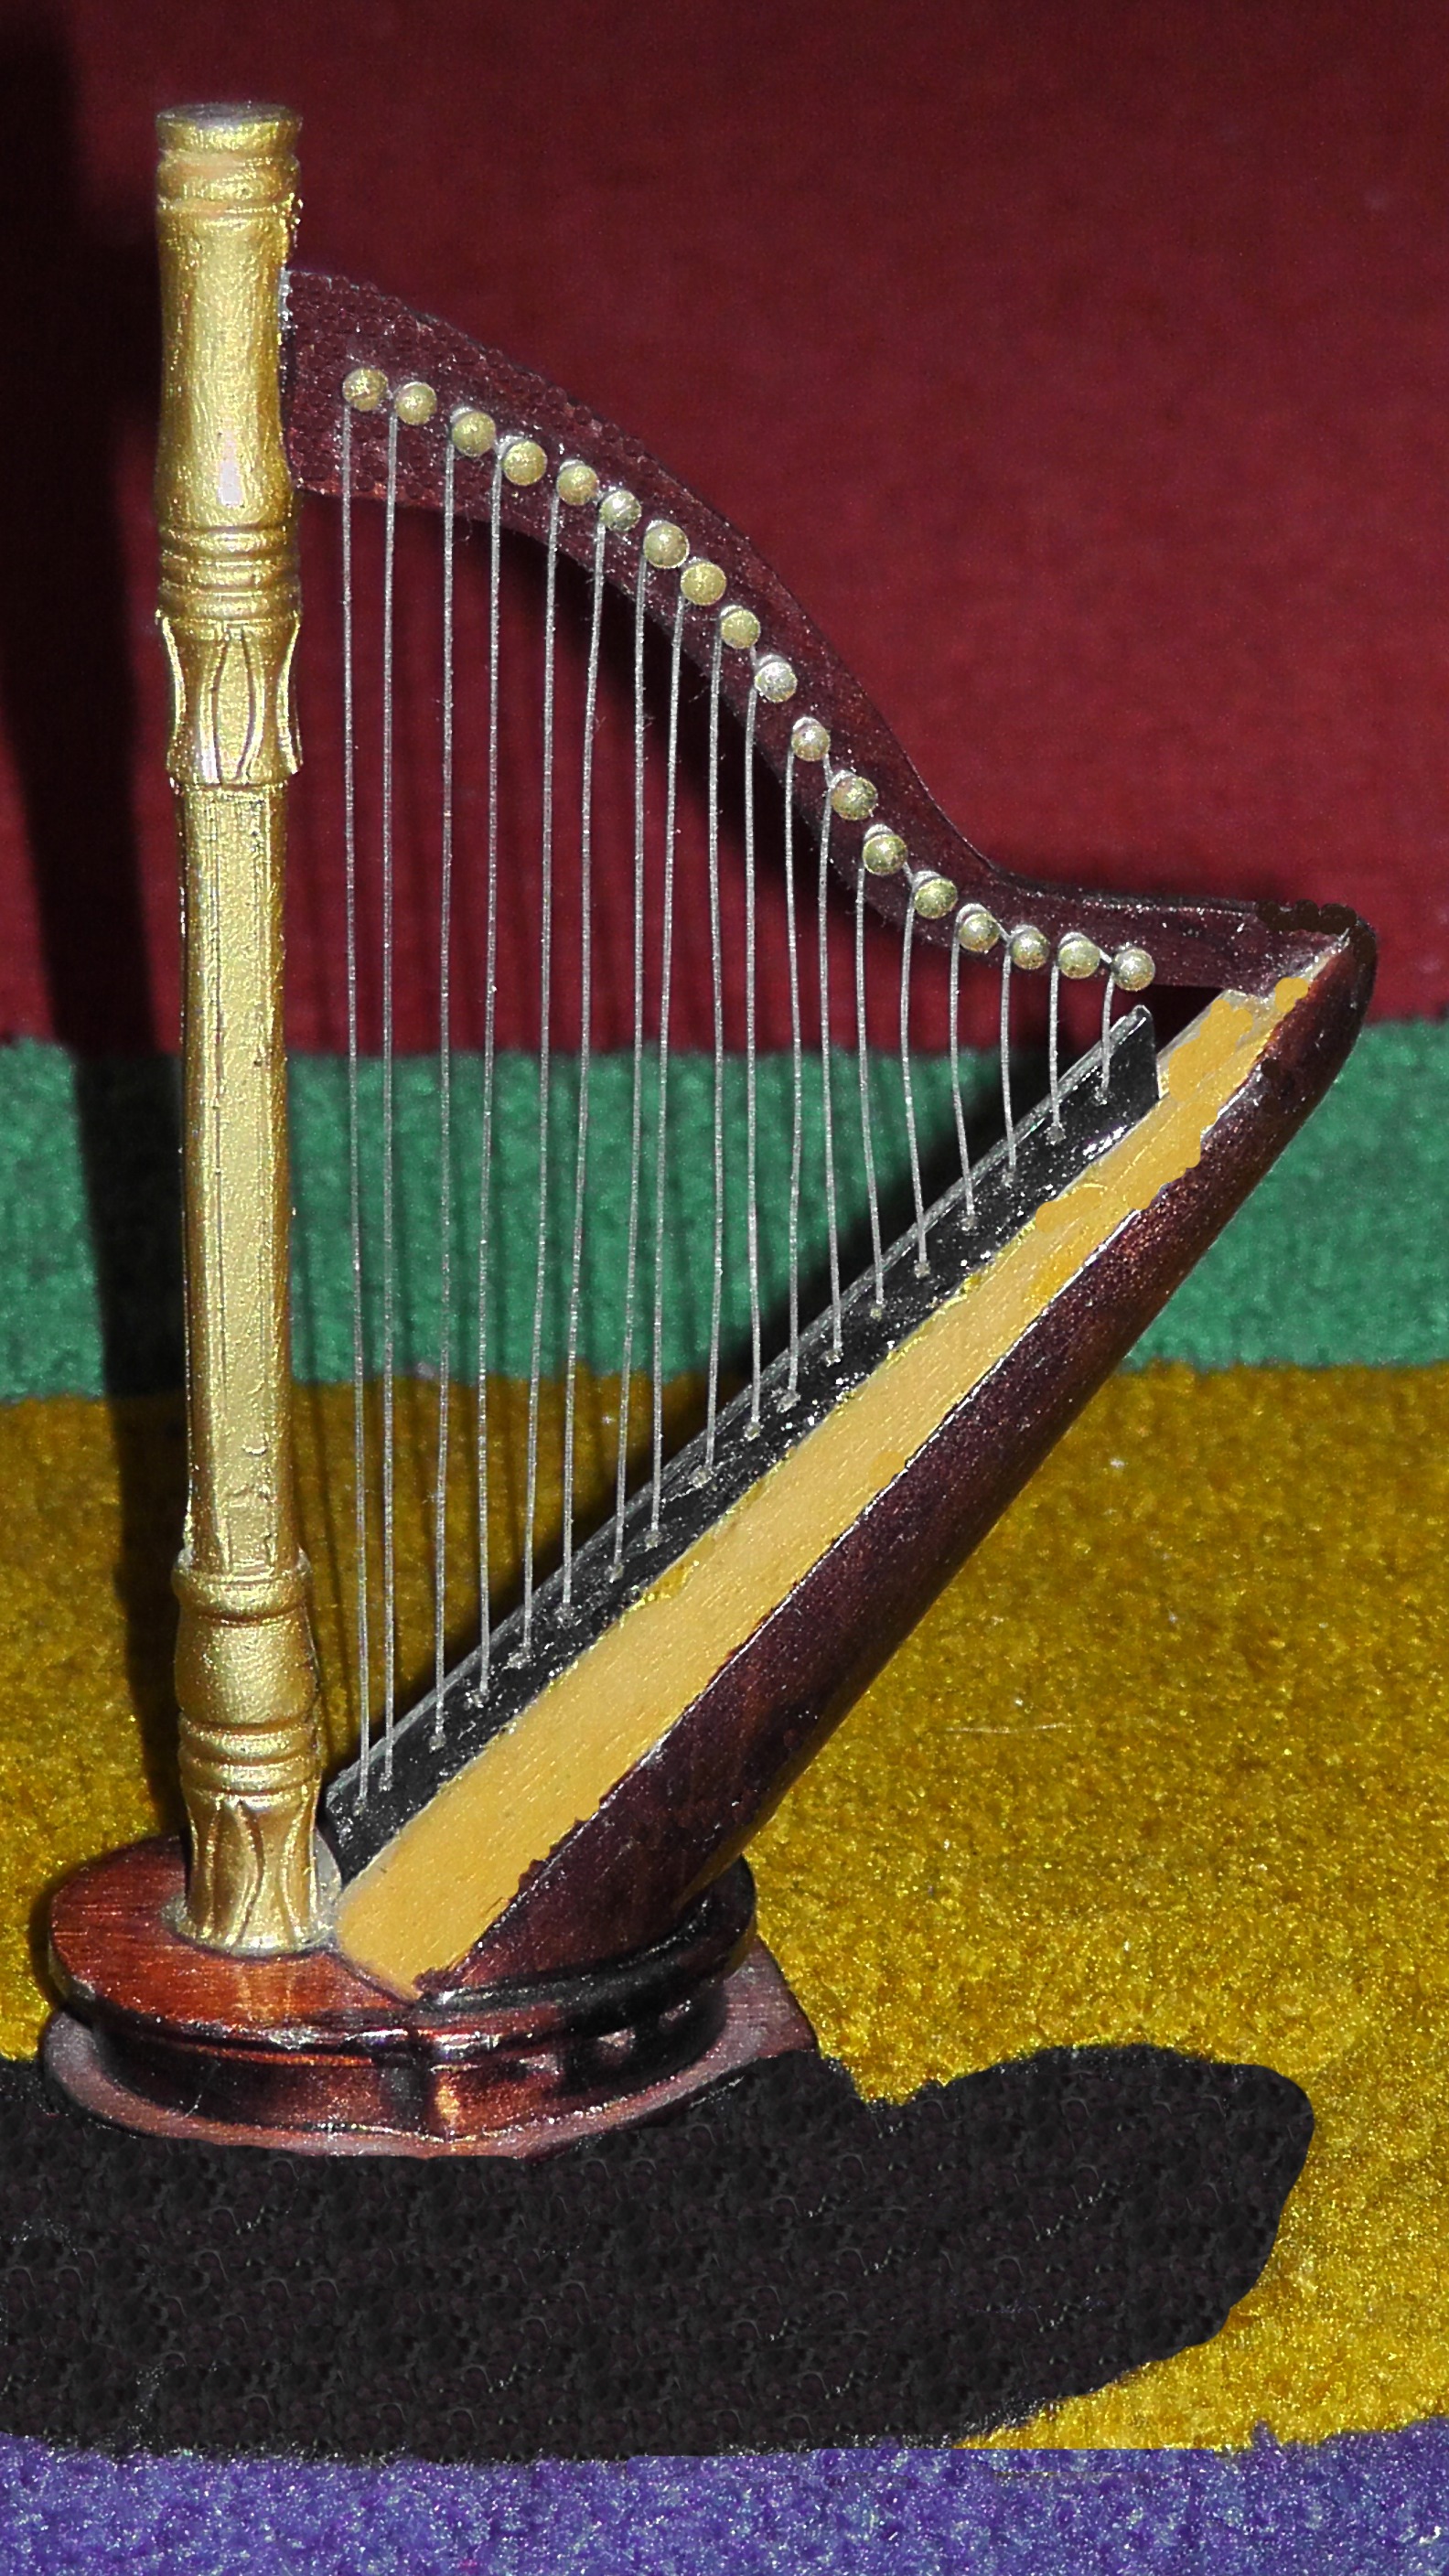
music, wire, musical instrument, stringed instrument, figure, sound, harp, strings, string instrument, plucked string instruments, cl rsach, plucked string instrument, traditional chinese musical instruments, tanbur, miniature harp